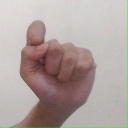
अक्षर: घ